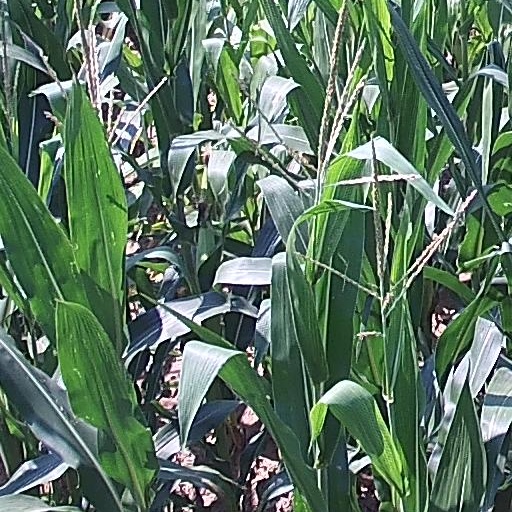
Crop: maize; corn